Katharine Cornell

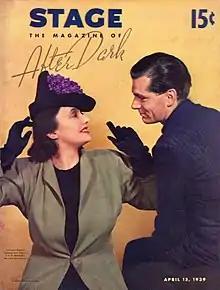
Cornell and Laurence Olivier in "No Time for Comedy", on the cover of "Stage" (April 15, 1939)

Although they had toured with this play, Cornell and McClintic decided to open "Romeo and Juliet" in New York with a completely new production. McClintic started over, with just a handful of the actors from the tour. Orson Welles was kept, but played Tybalt instead of Mercutio, making his Broadway debut. Brian Aherne took the part of Mercutio, Basil Rathbone played Romeo, and Edith Evans played the Nurse. McClintic's idea was to keep the play "light, gay, hot sun, spacious" with no hint of the doom that concluded the play. Also, he coached Cornell to read for meaning, sense and emotion, in place of the poetics of iambic pentameter.